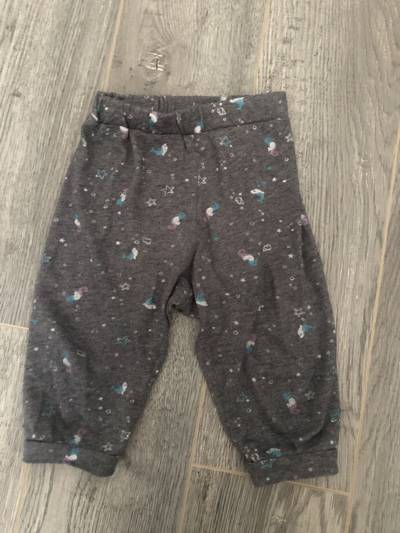
Waste category: clothes